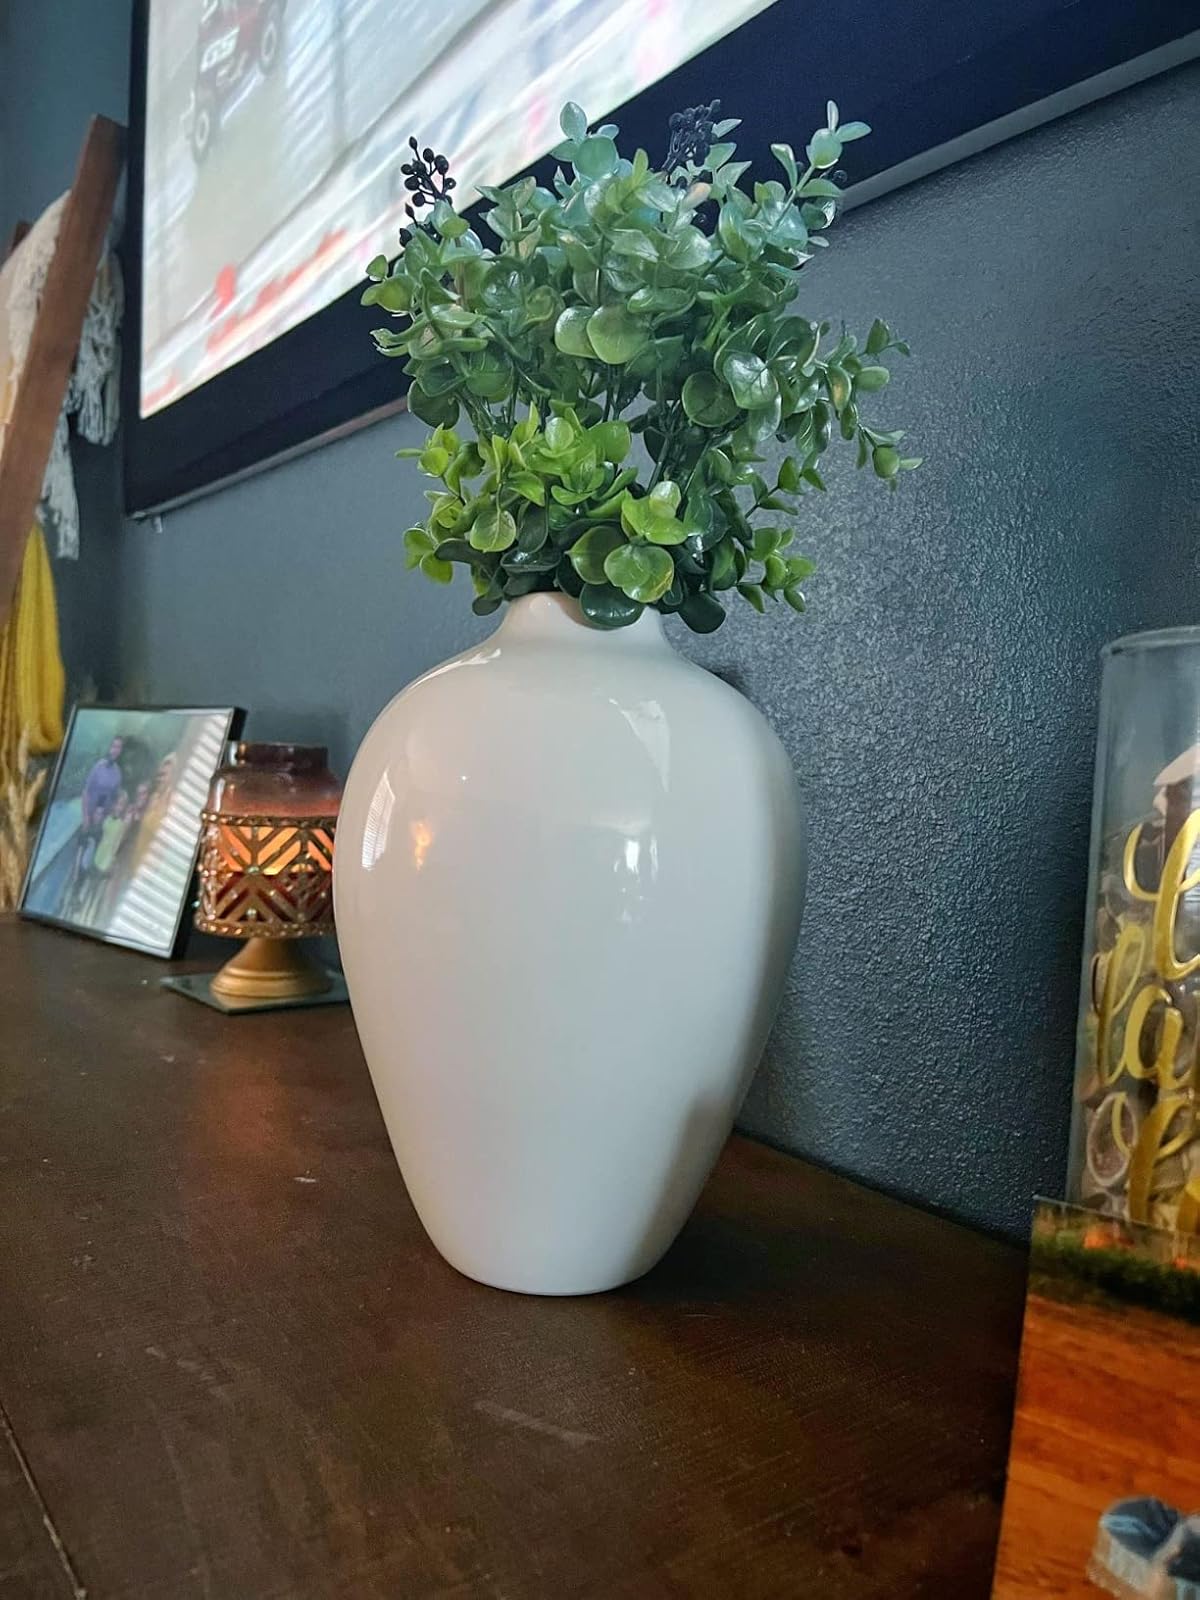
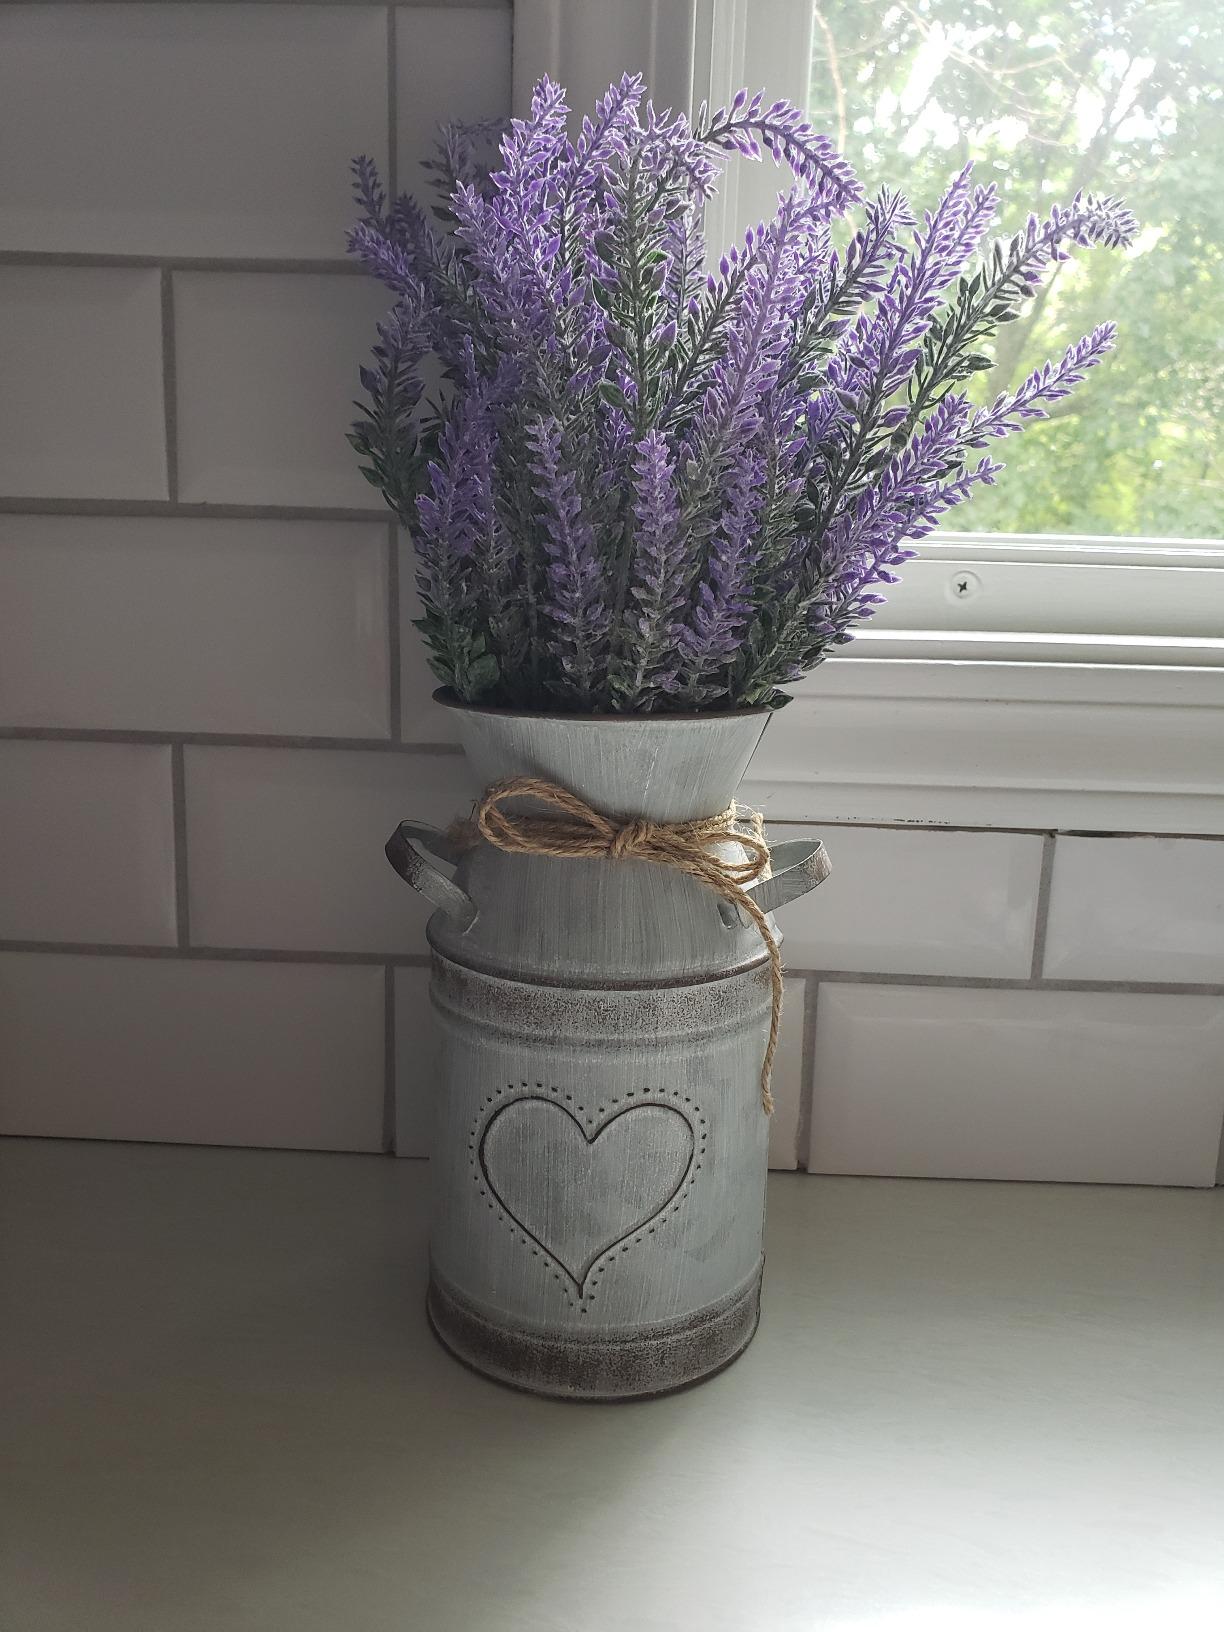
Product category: vase
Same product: no